2006–07 Georgetown Hoyas men's basketball team

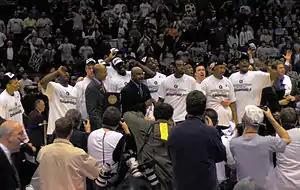
Presentation to the team of the trophy for the East Region championship in the NCAA tournament at the IZOD Center on March 25, 2007.

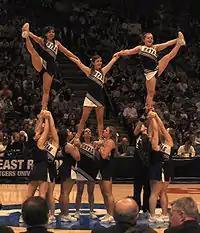
Georgetown cheerleaders perform at the IZOD Center in East Rutherford, New Jersey, during the Hoyas′ NCAA tournament game against North Carolina on March 25, 2007.

The win over Vanderbilt put the Hoyas in the East Regional final – their first appearance in the "Elite Eight" since 1996 – where they met the region's top seed, North Carolina. It was the first postseason game between the teams since the 1981–82 Tar Heels win over the 1981–82 Hoyas 25 years earlier in the 1982 NCAA Championship Game. Georgetown jumped out to a 22–17 lead with 13:43 left in the first half, but the Tar Heels had reduced the deficit to 22-20 when a technical foul on John Thompson III for walking out of the coaching box allowed North Carolina to tie the game at 22–22 with two free throws. The momentum then shifted in North Carolina's favor, with the Tar Heels leading by as many as 10 points and having a 50–44 advantage at halftime. In the second half, North Carolina stretched its lead to 69–58 with 12:23 left to play. Georgetown had closed to six points behind when North Carolina's Deon Thompson tipped in a two-pointer to give the Tar Heels a 73–65 lead with 9:53 left in the second half. But then the Tar Heels′ offense collapsed, making only one more field goal – a two-point layup by Tyler Hansbrough with 1:41 left in the second half – during the next 15 minutes of play in the second half and overtime combined. The Hoyas meanwhile chipped away at the lead until Jonathan Wallace tied the game at 81–81 with a three-point jumper with 32 seconds left in the half. In overtime, the Hoyas scored 14 straight points to take a 95–81 lead while North Carolina's field goal drought continued until Ty Lawson scored North Carolina's only overtime points with a three-point jumper to make the score 95–84 with eight seconds left. The Tar Heels had missed 21 of their final 23 field goal attempts and Georgetown won 96–84, with all five Hoya starters scoring in double digits: Jeff Green had 22 points and nine rebounds, DaJuan Summers had 20 points and six rebounds, Jonathan Wallace scored 19, Jessie Sapp contributed 15, and Roy Hibbert had a double-double with 13 points and 11 rebounds.